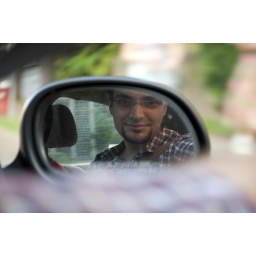
My good friend, Denzil, from Madeira, Portugal. Playing around with reflections in car mirrors :&amp;gt;